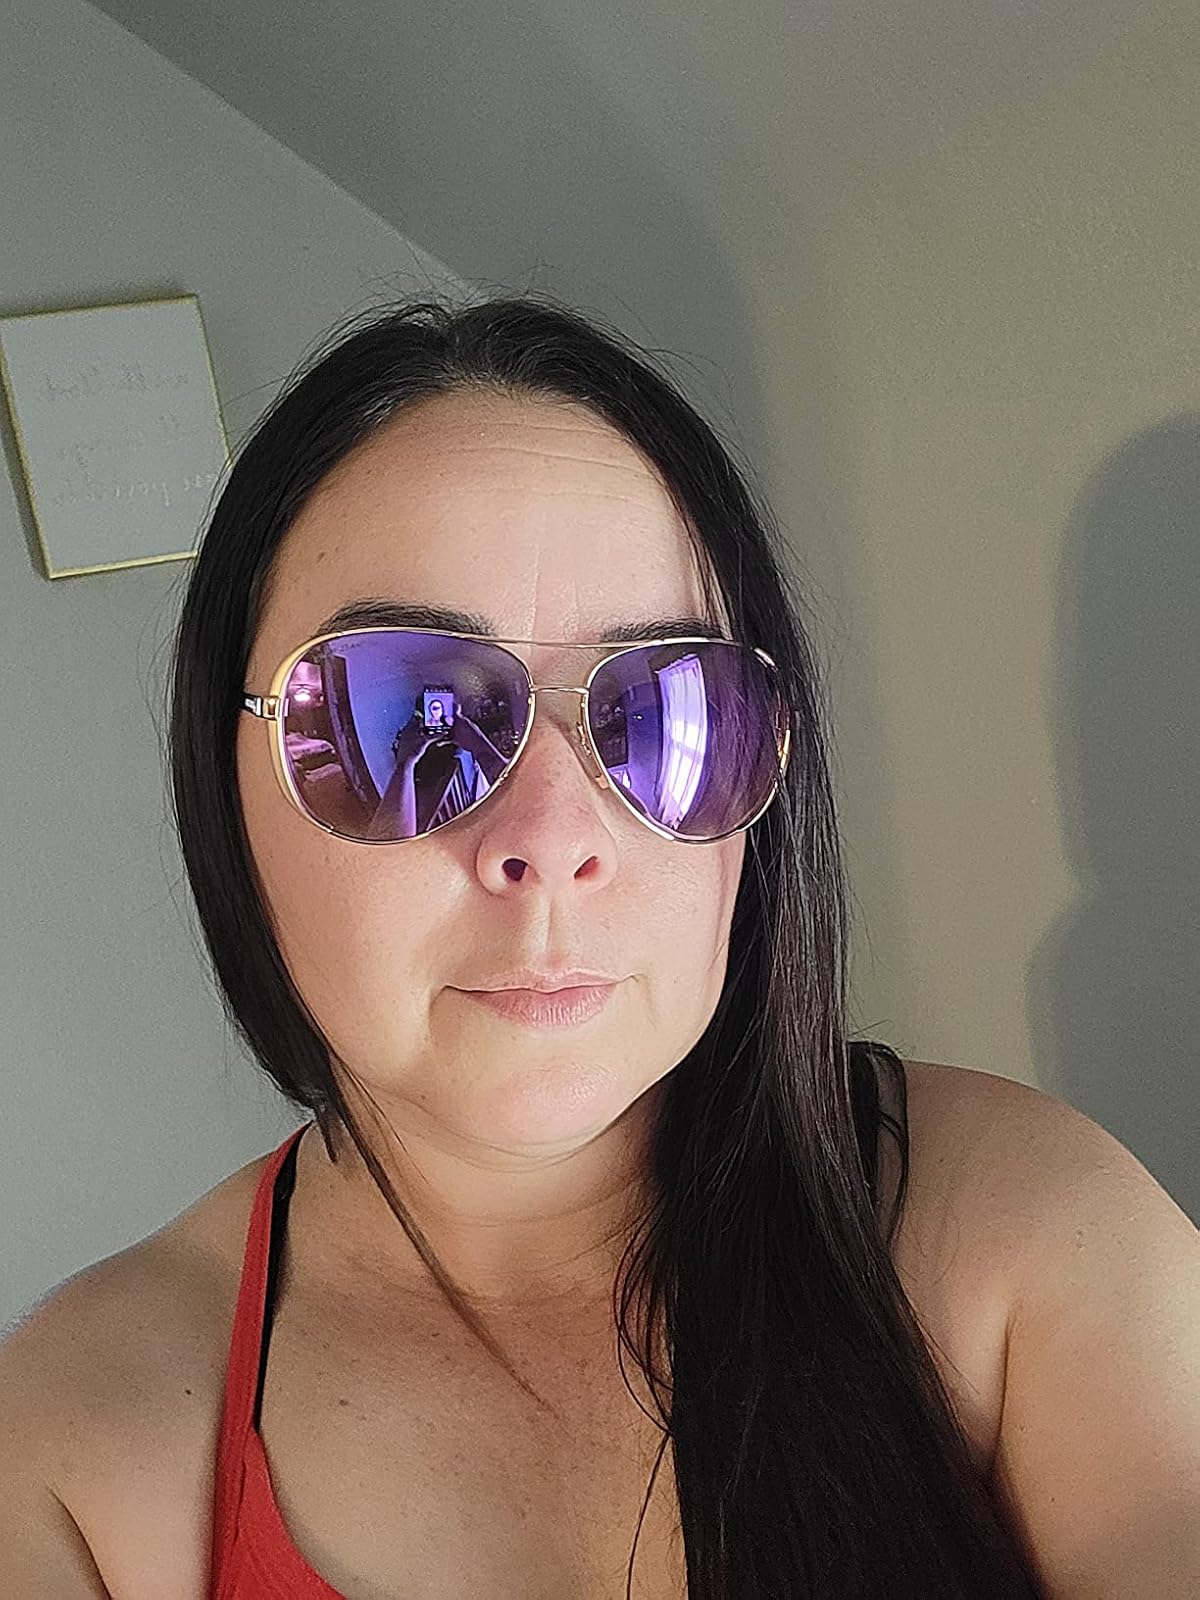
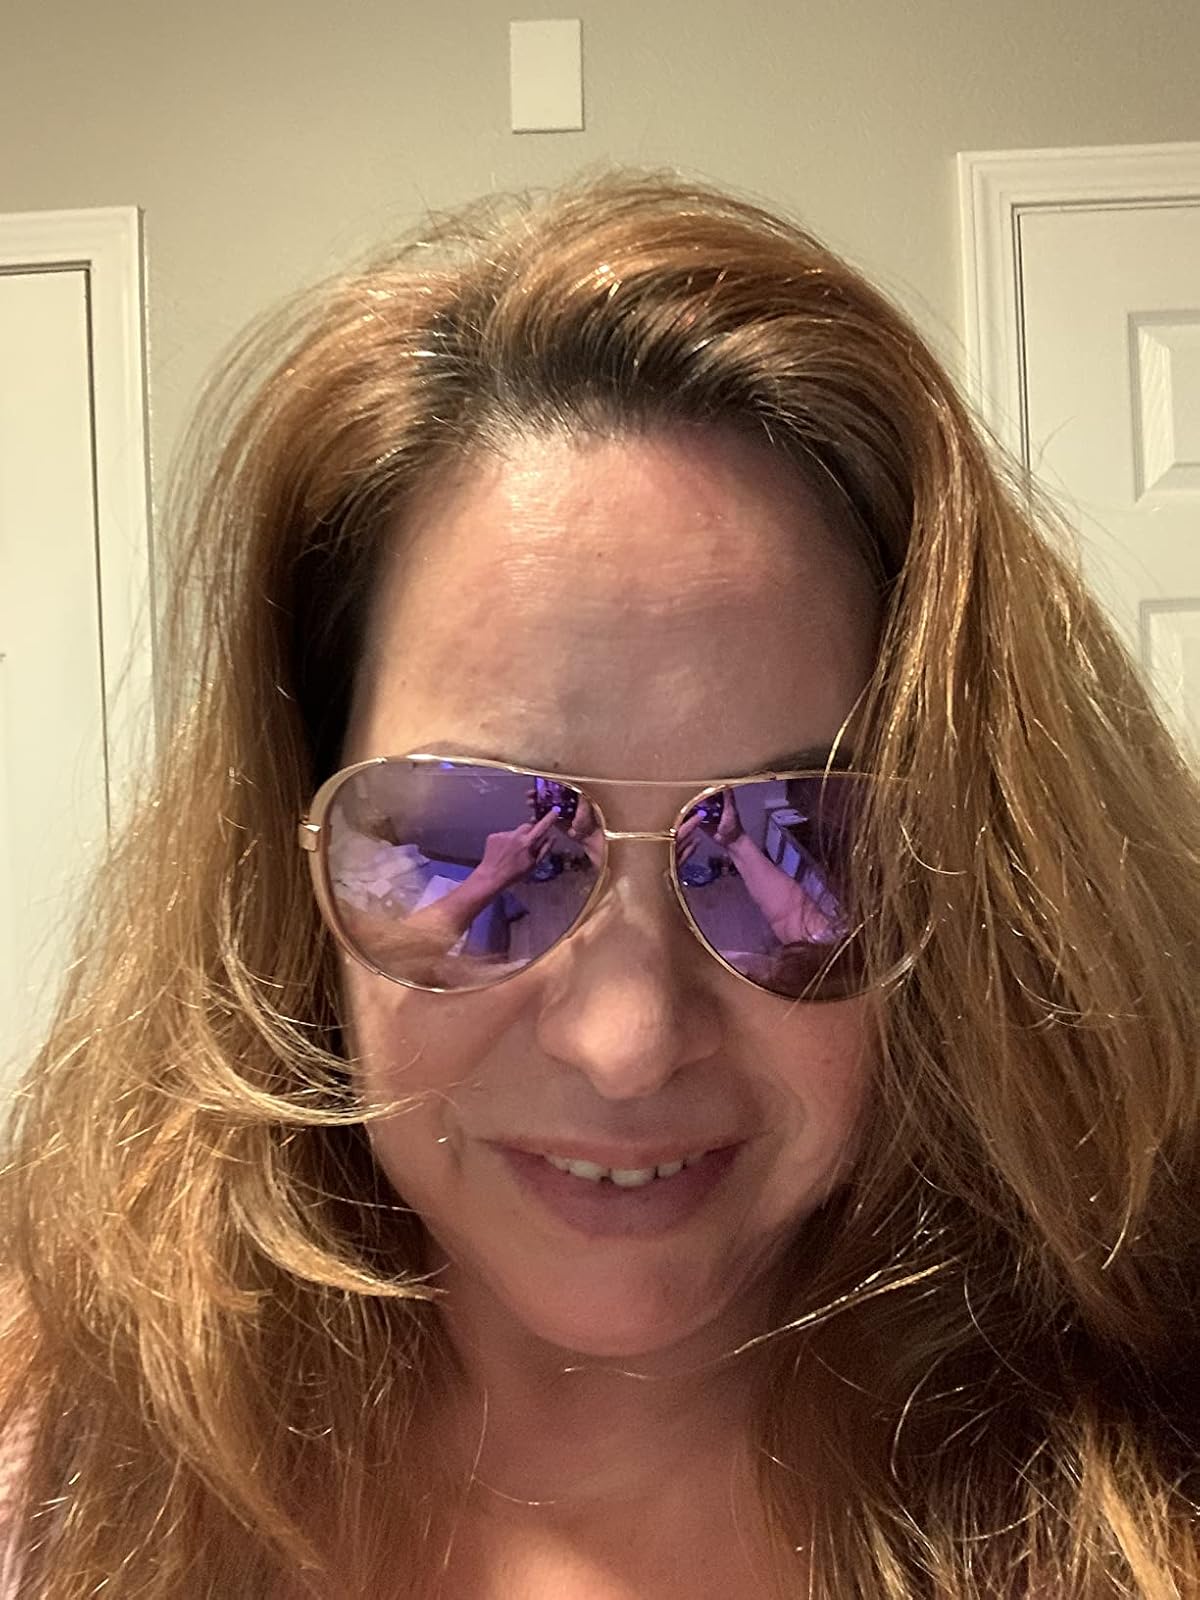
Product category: accessories_sunglasses
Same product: yes